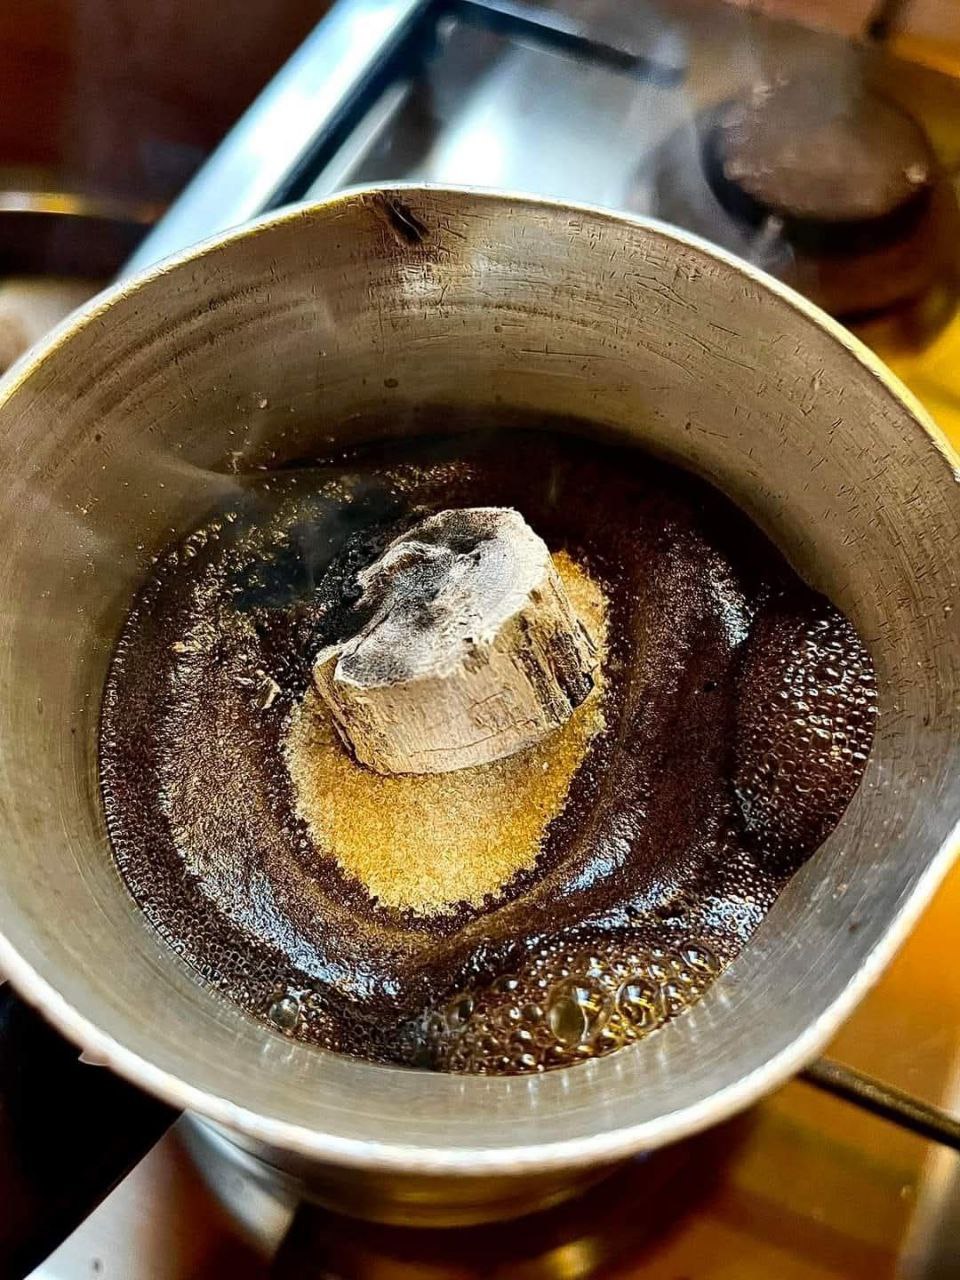
الوصف بالفصحى: قهوة موضوع عليها قطعة جمر
الوصف بالعامية السودانية: تنكة فوق البوتجاز حقت جبنة فايرة فيها فحمة مجمرة  سكر
التصنيف: Local Culture & Objects